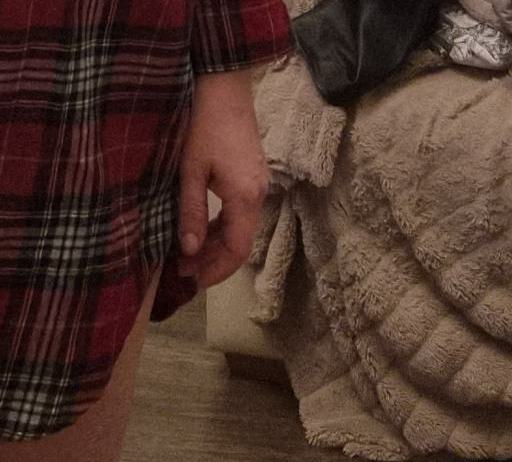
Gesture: no_gesture